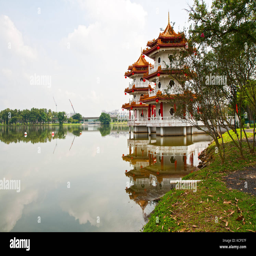
pagodas on lake in the garden